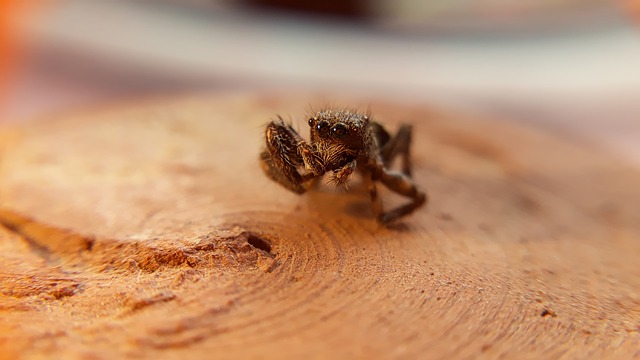
Label: spider